Roman Catholic Archdiocese of St. Louis

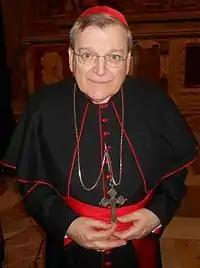
Cardinal Burke (2014)

In 2003, Rigali was appointed archbishop of the Archdiocese of Philadelphia. To replace him, John Paul II that same year named Bishop Raymond Burke from the Diocese of La Crosse as the next archbishop of St. Louis. Burke invited the Institute of Christ the King Sovereign Priest (ICKSP), a traditionalist Catholic order, into the archdiocese. He ordained two ICKSP priests in 2007, marking the first use in 40 years of the Tridentine rite of ordination in the Cathedral Basilica of St. Louis.